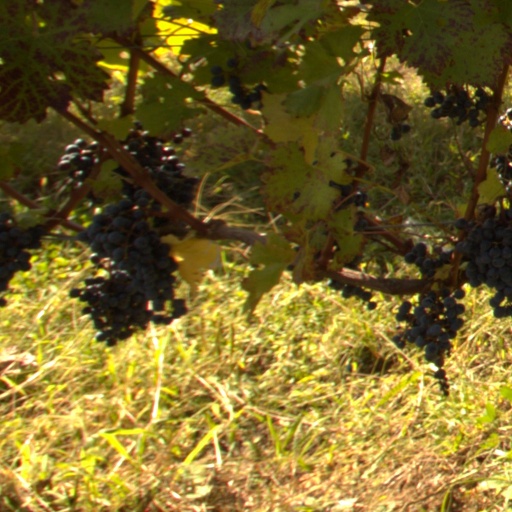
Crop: grape